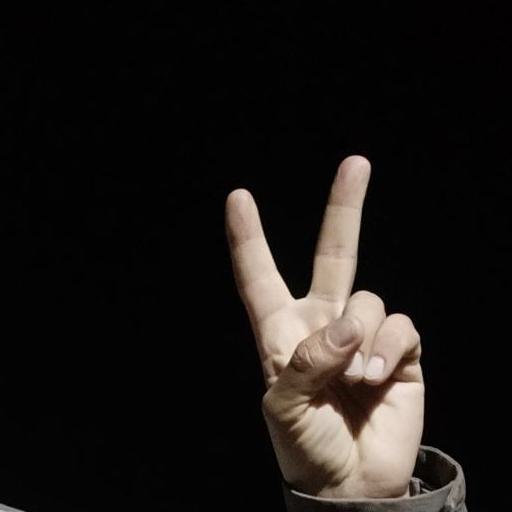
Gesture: peace